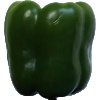
Label: Pepper Green 1